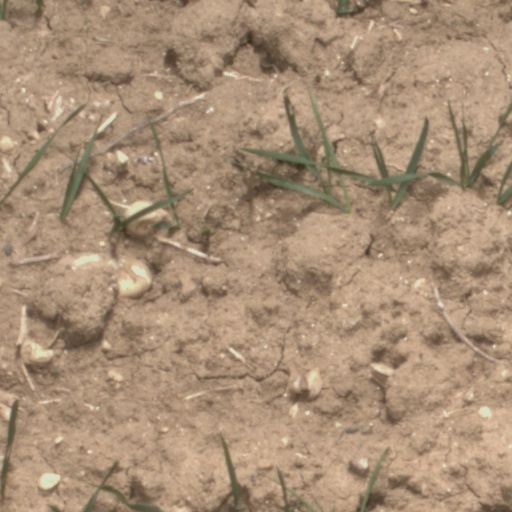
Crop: wheat